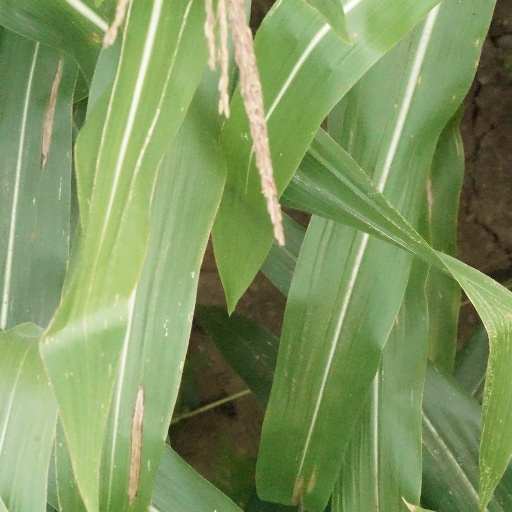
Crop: maize; corn